Impact of the Arab Spring

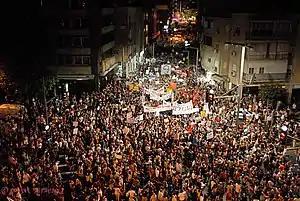
Israeli protests, July 2011

The 2011 Israeli housing protests (Hebrew: מחאת הדיור or מחאת הנדל"ן or מחאת האוהלים) were a series of street demonstrations held throughout Israel from 14 July to 29 October 2011. The protests included the largest demonstration held in Israel up to that point, which took place on September 3, 2011 and had 460,000 protesters throughout the country, including 300,000 protestors in Tel Aviv alone. The protests began after a Facebook protest group led hundreds of people to camp in tents in the center of Tel Aviv on Rothschild Boulevard. The movement soon gained momentum and began a public discourse in Israel regarding the high cost of housing and living expenses. The protests quickly spread to many other cities in Israel as thousands of Israeli protesters began camping in tents in the middle of central streets as a means of protest. The protesters objected to increases in housing prices in Israel, especially in the country's major cities.